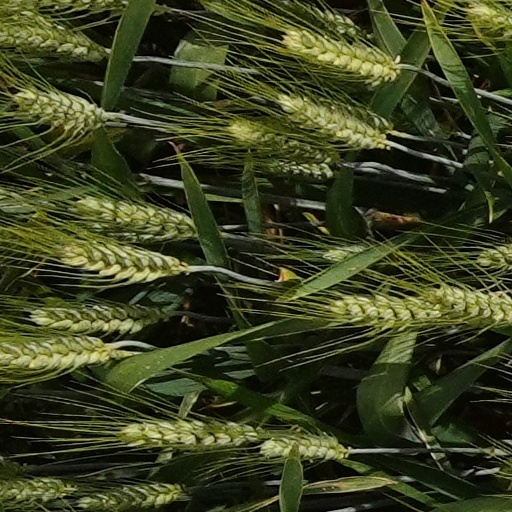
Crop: wheat